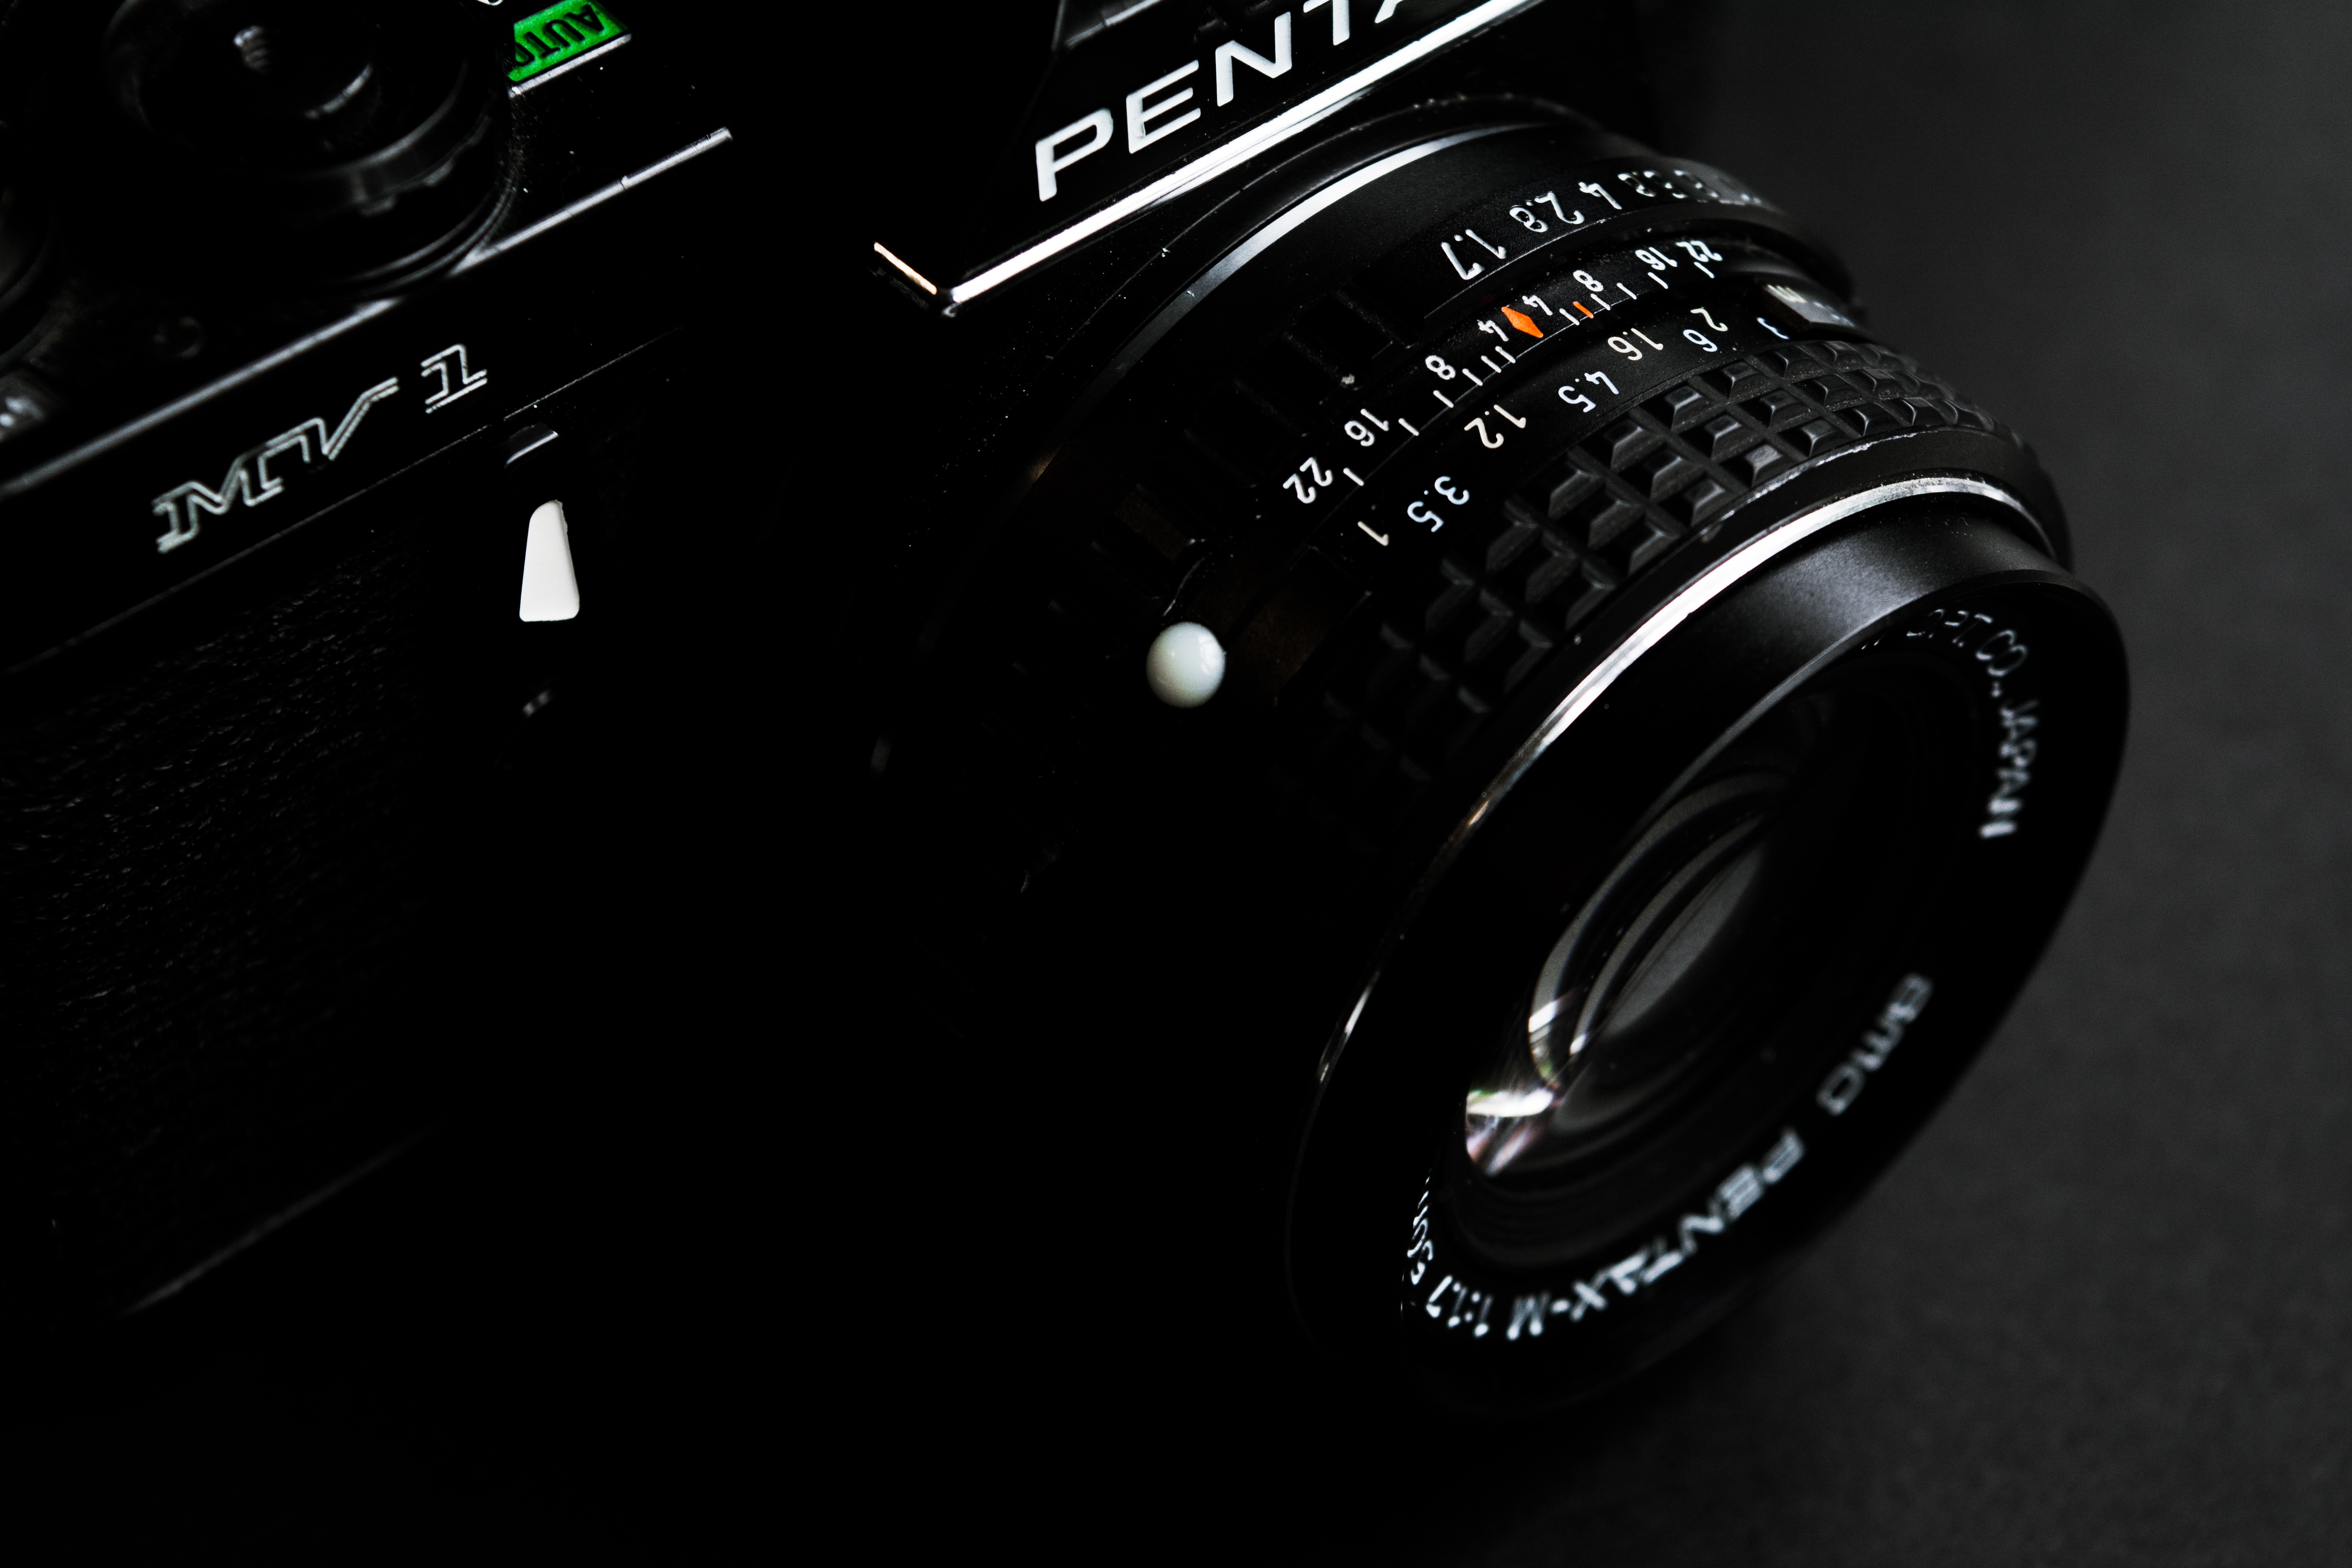
black and white, camera, photography, wheel, lens, black, monochrome, brand, reflex camera, font, digital camera, camera lens, monochrome photography, digital slr, single lens reflex camera, cameras optics